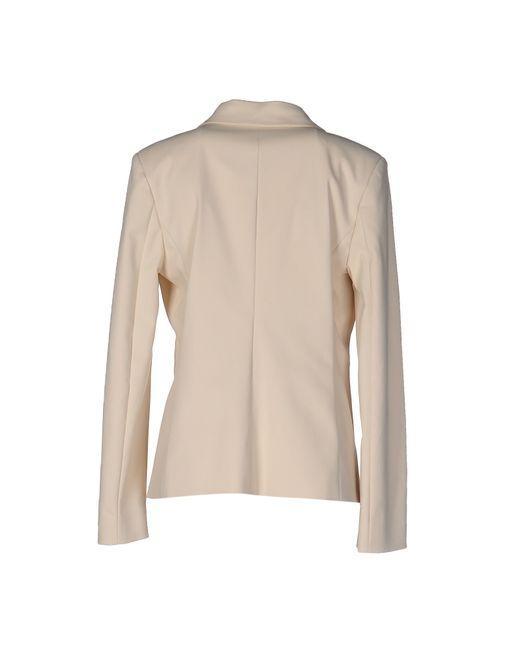
Wunderschöner BLAZER mit vollem Ärmel in cremefarbener Farbe